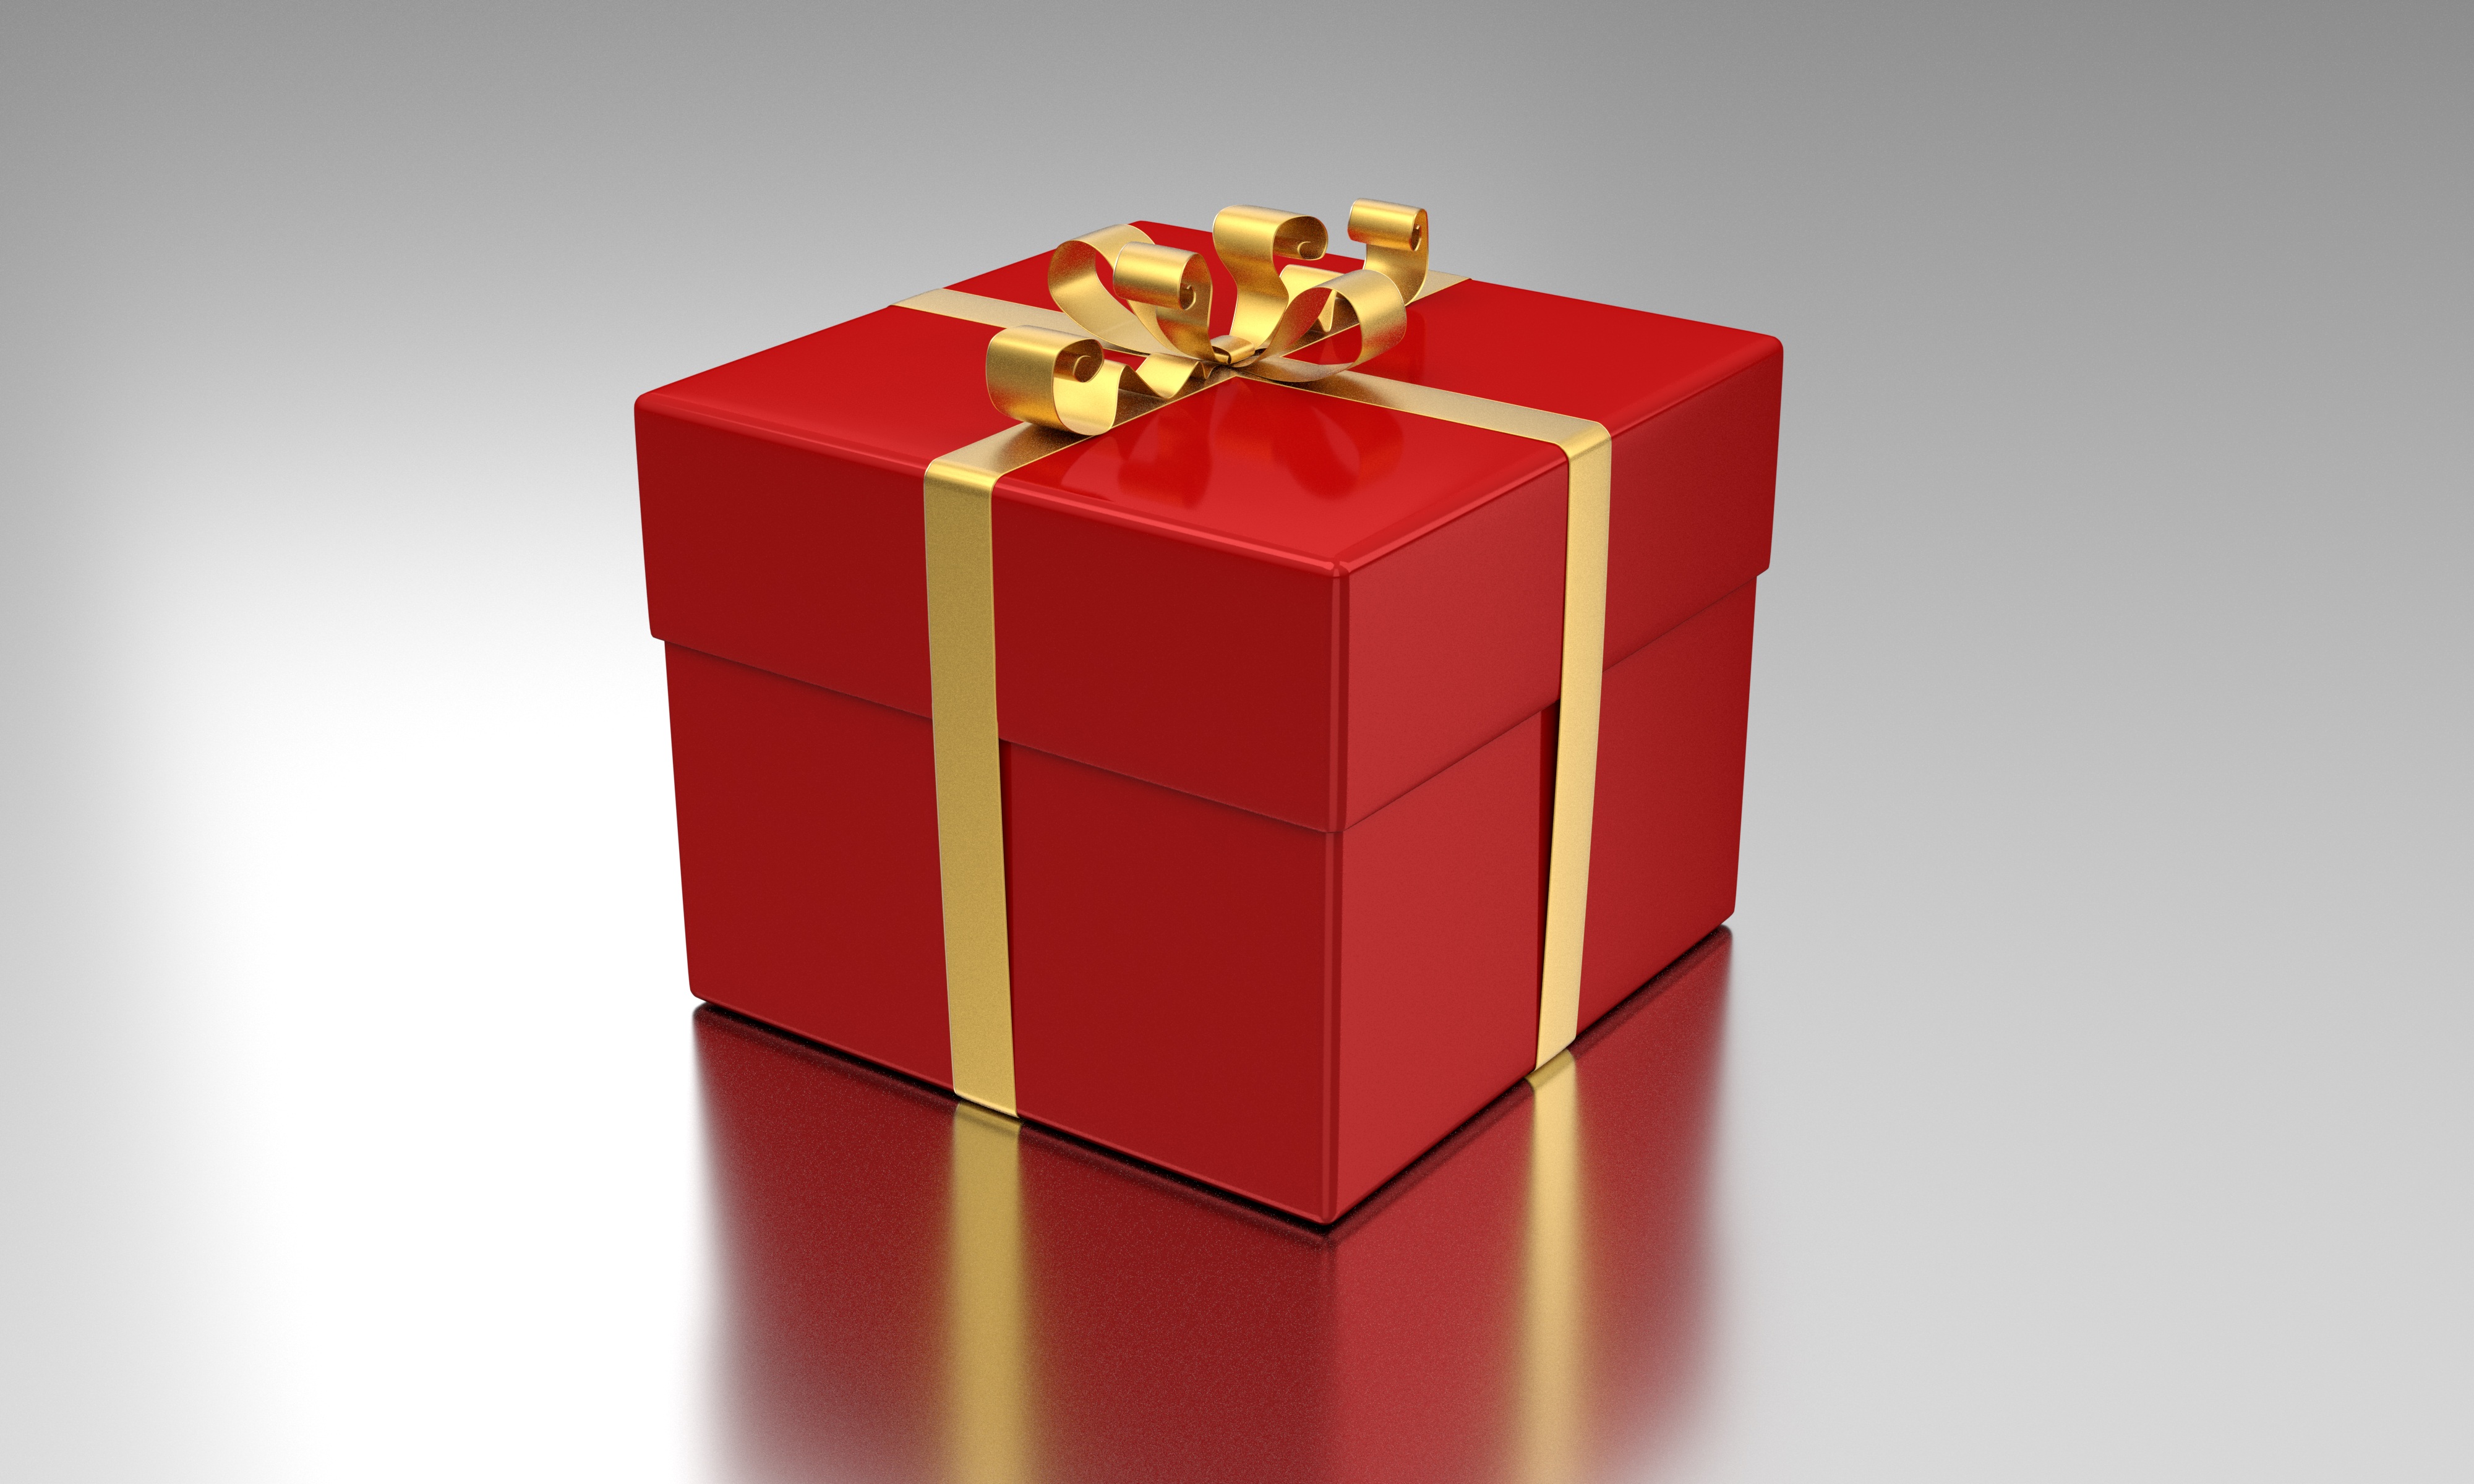
celebration, waiting, gift, decoration, golden, reflection, red, symbol, square, holiday, box, shopping, christmas, paper, lighting, ribbon, glitter, festive, package, celebrate, present, brand, inside, gold, illustration, happy, decorative, rectangle, mirror, sparkling, new, for, question, anniversary, valentine, packaging, shiny, xmas, shape, birthday, curious, surprise, wrap, what, giftbox